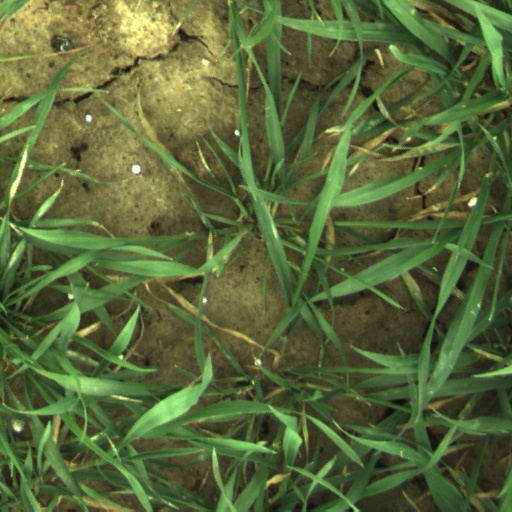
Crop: wheat